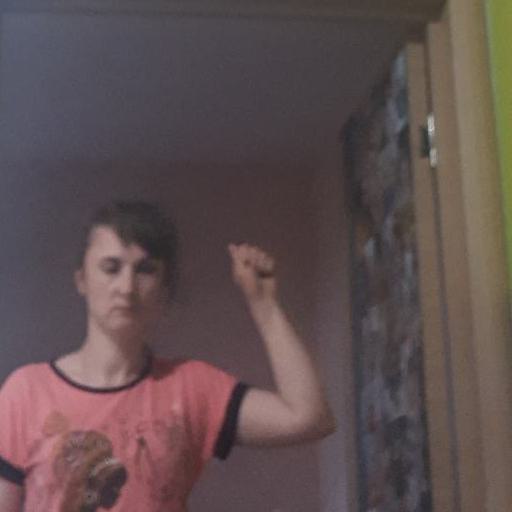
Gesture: fist